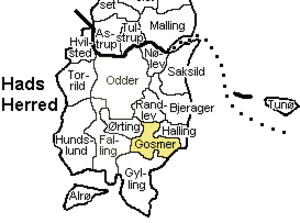
Gosmer Sogn
Gosmer Sogn, Århus Amt